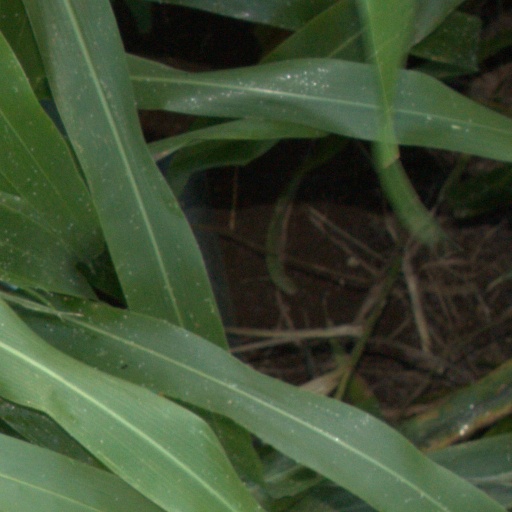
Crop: sorghum